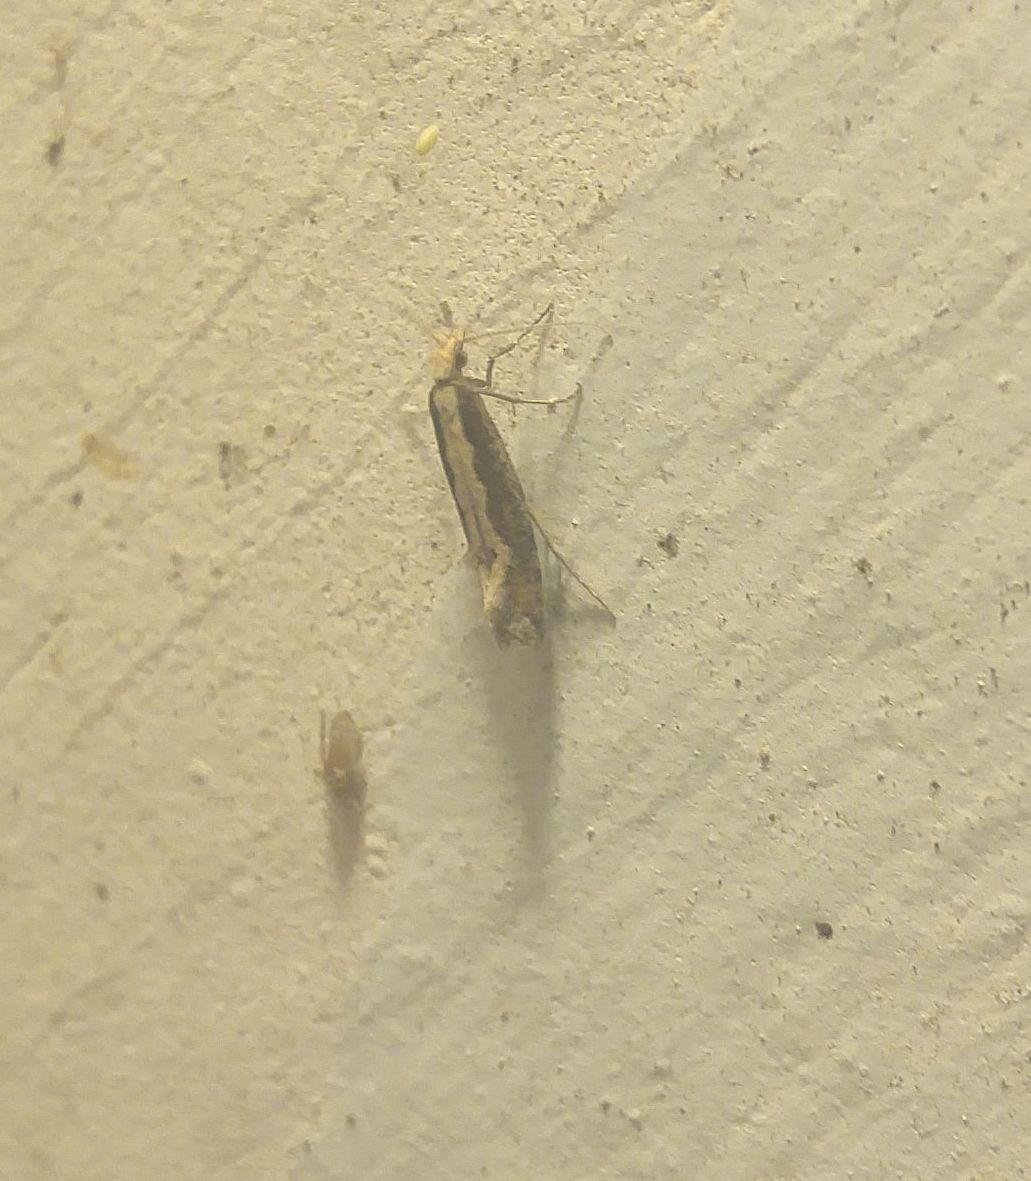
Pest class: diamondback_moth